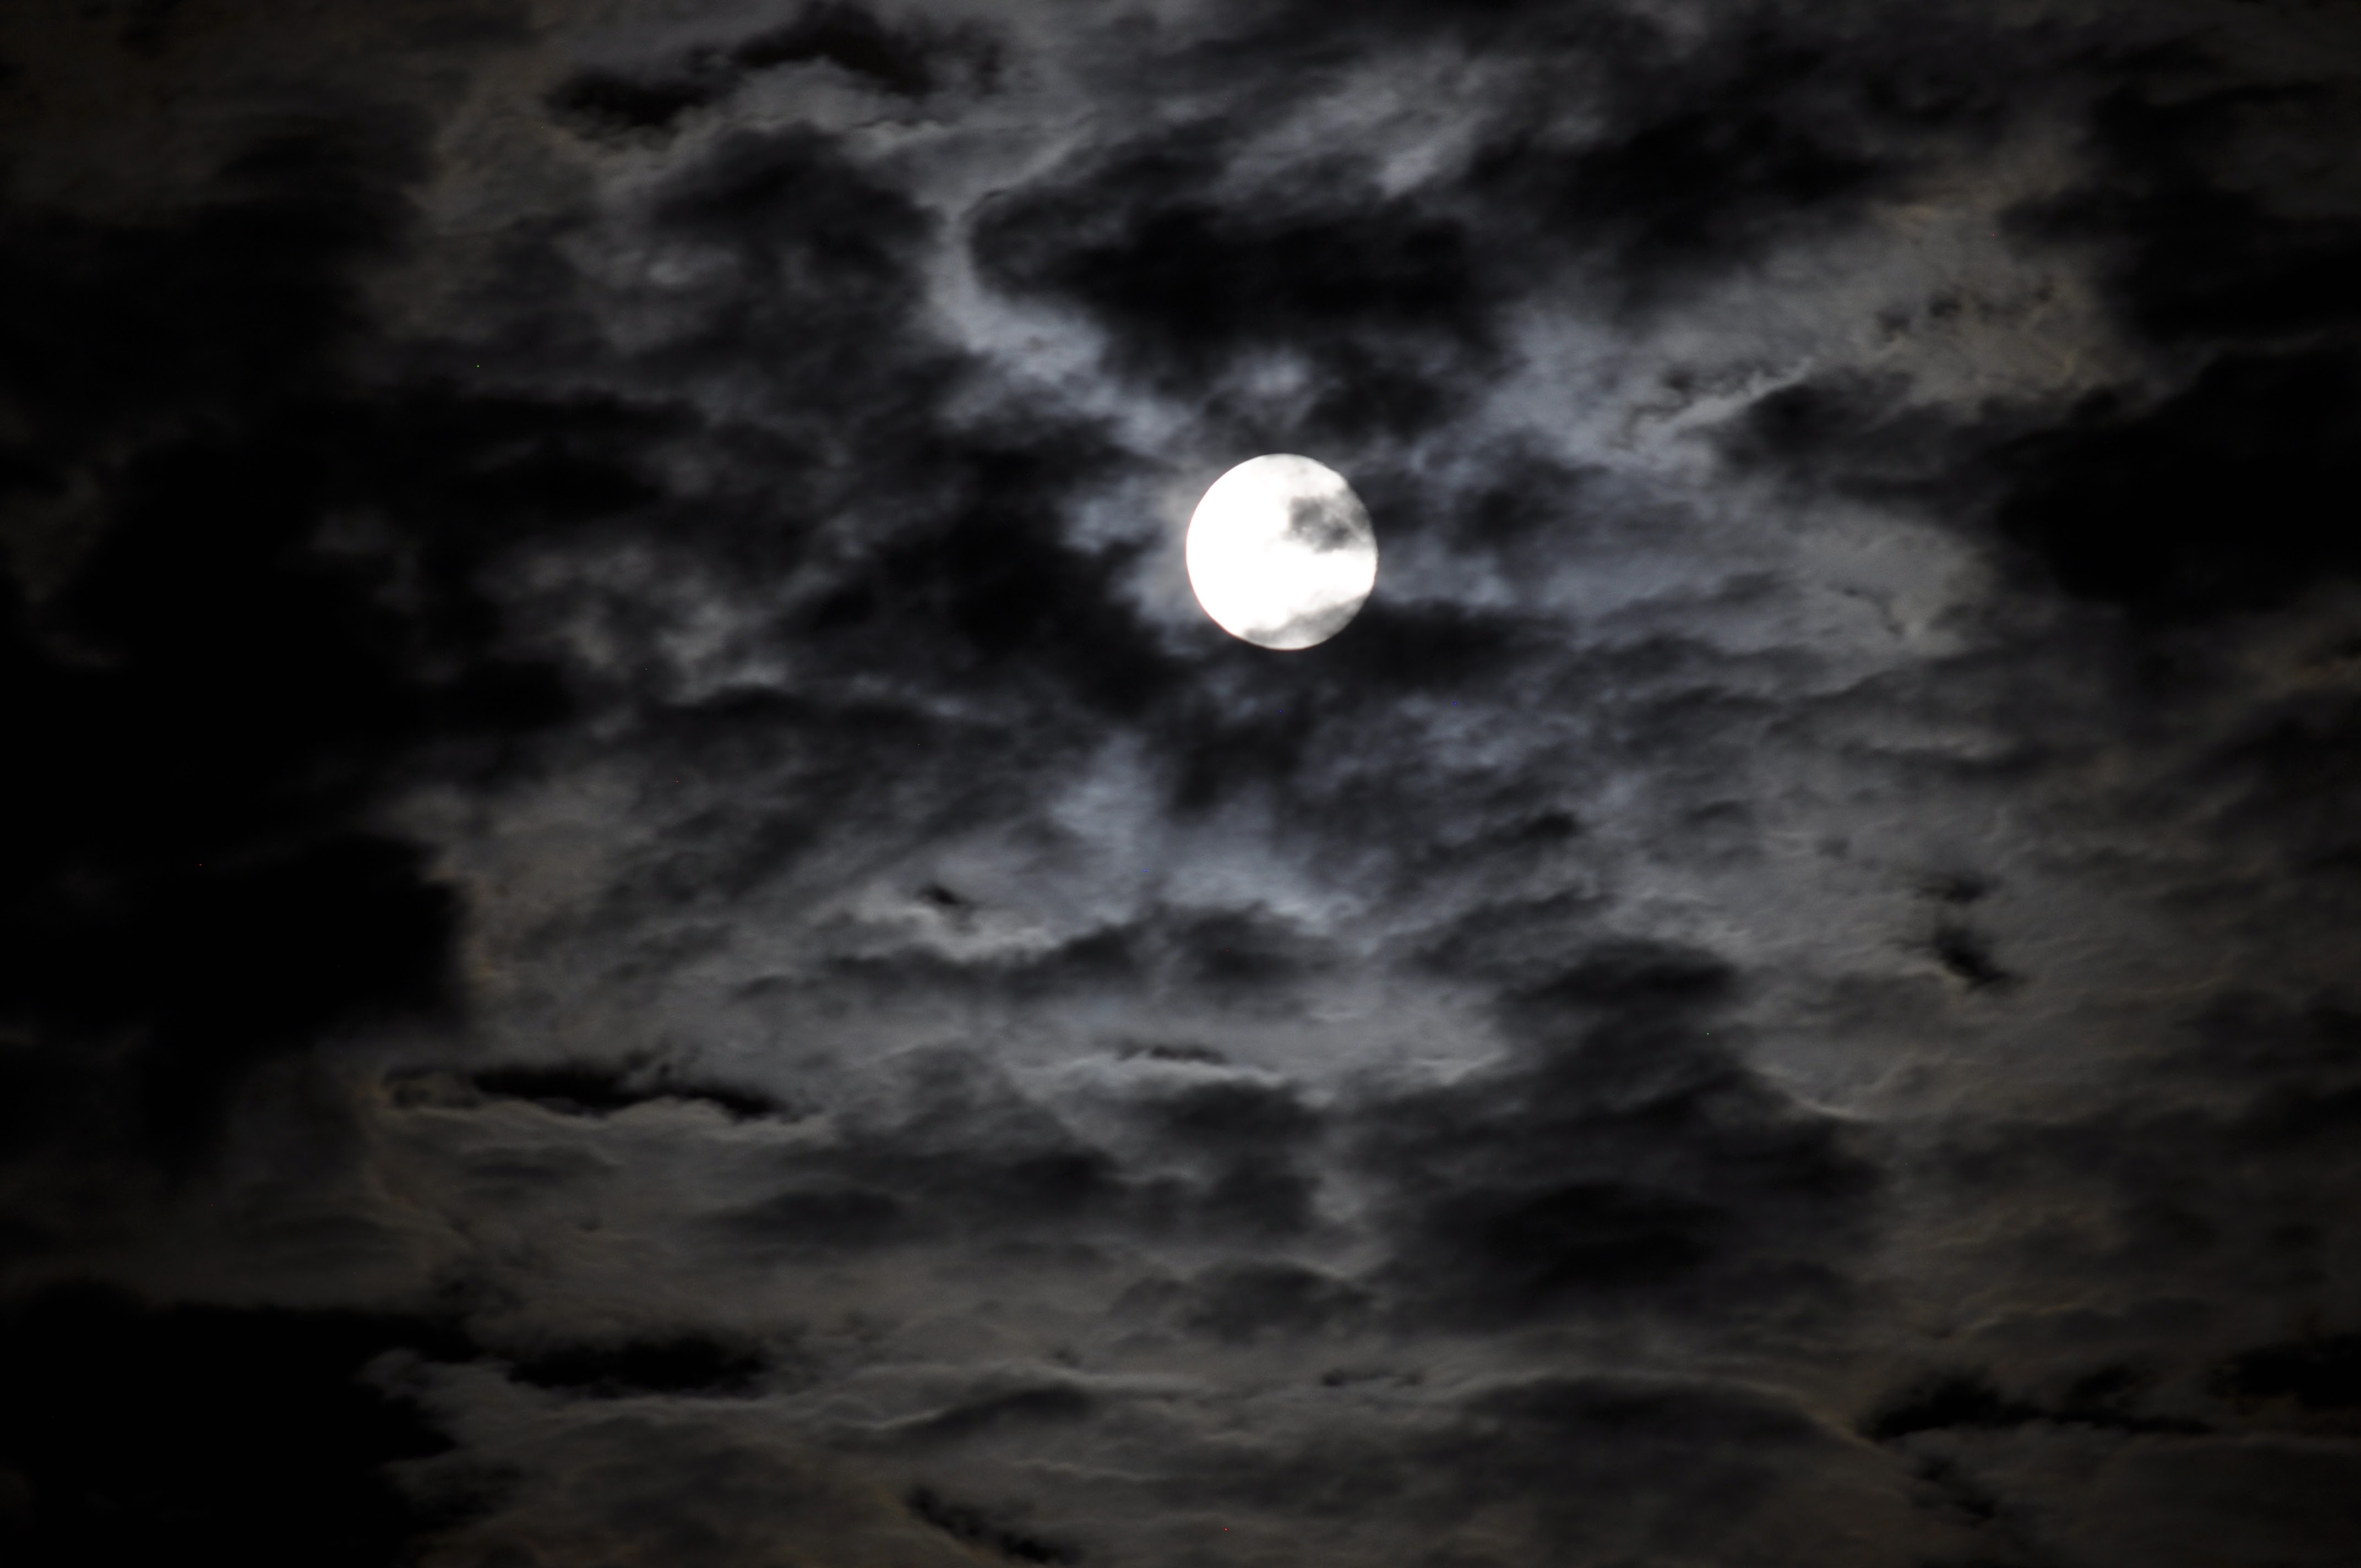
cloud, black and white, sky, night, atmosphere, darkness, monochrome, moon, full moon, moonlight, astronomical object, the dramatic, slouds